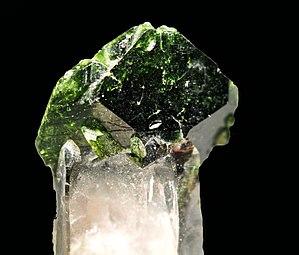
cristaux de tourmaline var. uvite, cristaux de quartz